Criollismo

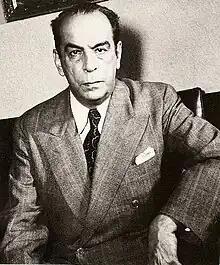
Rómulo Gallegos.

Criollismo is a literary movement that was active from the end of the 19th century to the beginning of the 20th century throughout Hispanic America. It is considered the Hispanic counterpart to American literary regionalism. Using a realist style to portray the scenes, language, customs and manners of the country the writer was from, especially the lower and peasant classes, "criollismo" led to an original literature based on the continent's natural elements, mostly epic and foundational. It was strongly influenced by the wars of independence from Spain and also denotes how each country in its own way defines "criollo".